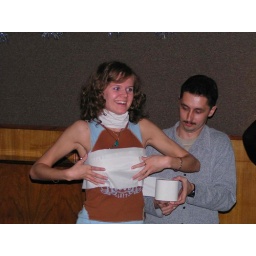
It was a competition in a corporative party. We had to make a toilet paper dress =)